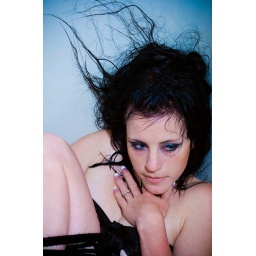
lit with a nikon sb800 bounced off the wall and into the tub from way over head camera right.